Mérida, Mérida

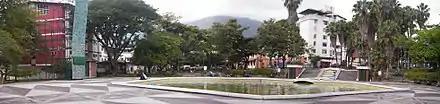
Panoramic view of Plaza las Heroínas in the central quarter of the city.

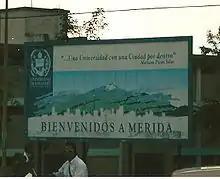
"(Mérida is) ...a university with a city inside it" "Mariano Picón Salas", date unknown

Mérida is famous nationwide for its great number of parks and squares, providing its inhabitants with access to nature. There are, at least, a dozen squares and two dozen parks, some of which are described below.